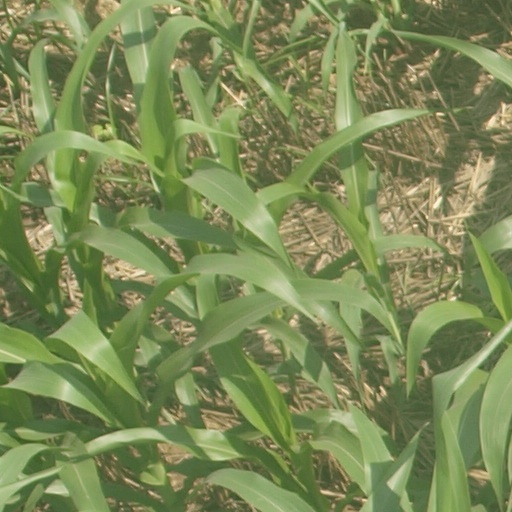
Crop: maize; corn